Space settlement

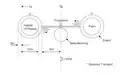
A dumbbell-shaped self-sufficient and self-reproducible habitat for 10 persons

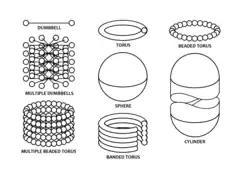
Various concepts merging into a cylindrical station

A dumbbell-like spacecraft or habitat, connected by a cable to a counterweight or other habitat. This design has been proposed as a Mars ship, initial construction shack for a space habitat, and orbital hotel. It has a comfortably long and slow rotational radius for a relatively small station mass. Also, if some of the equipment can form the counter-weight, the equipment dedicated to artificial gravity is just a cable, and thus has a much smaller mass-fraction than in other concepts. For a long-term habitation, however, radiation shielding must rotate with the habitat, and is extremely heavy, thus requiring a much stronger and heavier cable. This speculative design was also considered by the NASA studies. Small habitats would be mass-produced to standards that allow the habitats to interconnect. A single habitat can operate alone as a bola. However, further habitats can be attached, to grow into a "dumbbell" then a "bow-tie", then a ring, then a cylinder of "beads", and finally a framed array of cylinders. Each stage of growth shares more radiation shielding and capital equipment, increasing redundancy and safety while reducing the cost per person. This concept was originally proposed by a professional architect because it can grow much like Earth-bound cities, with incremental individual investments, unlike those that require large start-up investments. The main disadvantage is that the smaller versions use a large structure to support the radiation shielding, which rotates with them. In large sizes, the shielding becomes economical, because it grows roughly as the square of the colony radius. The number of people, their habitats, and the radiators to cool them grow roughly as the cube of the colony radius.